Saint-Martin-du-Lac

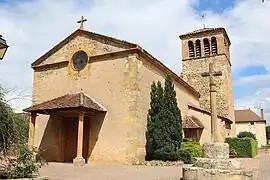
The church in Saint-Martin-du-Lac

Saint-Martin-du-Lac is a commune in the Saône-et-Loire department in the region of Bourgogne-Franche-Comté in eastern France.